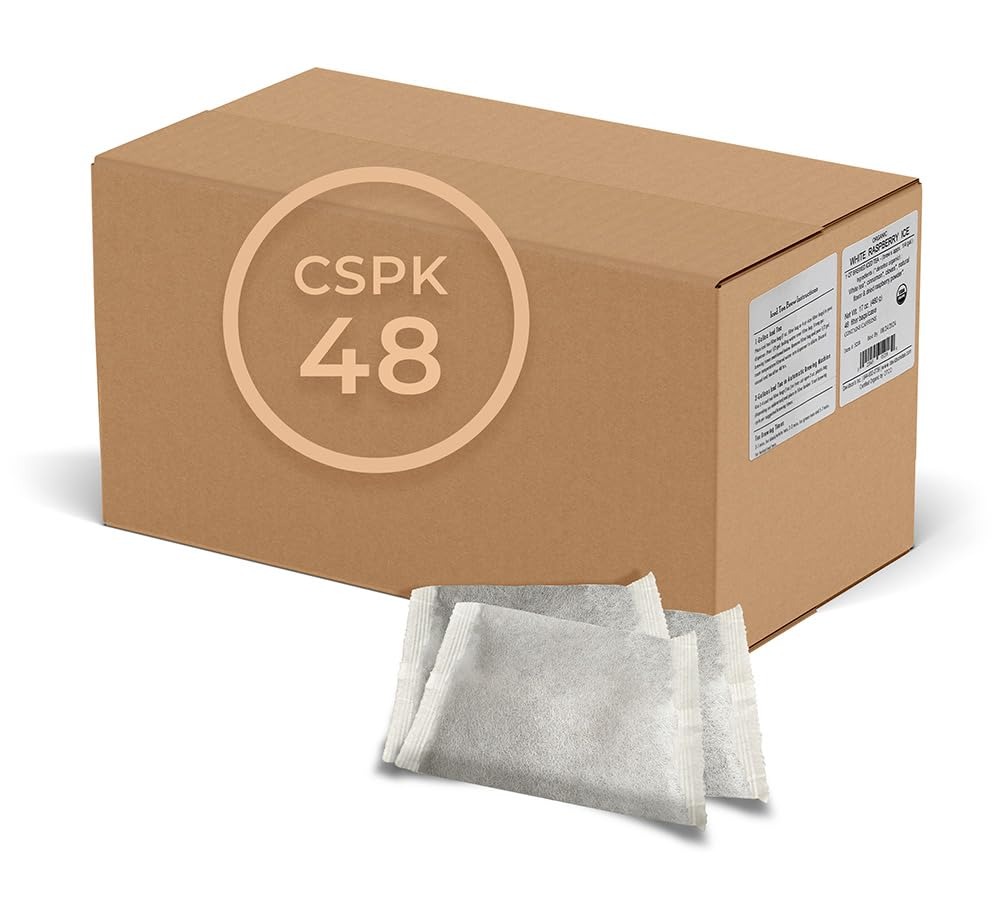
Item Name: Davidson's Organics, Ginger Peach Iced Tea, 1 GAL Size Brew Bag, Case of 48
Bullet Point 1: Ginger Peach Ice combines robust organic black tea with ginger and the essence of sun-ripened peaches. Davidson's Ginger Peach Ice is a robust black tea brew with fruit undertones and a ginger spice finish.
Bullet Point 2: LEAF TO CUP: From our farms in India to your family, Davidson’s Organics is a vertically integrated provider of premium teas at affordable prIced Teas. We grow, import, blend, package, and sell - overseeing the entire journey of our tea from the leaf cuttings to the infusion in your cup.
Bullet Point 3: ALWAYS ORGANIC: Davidson’s Organics is a 3rd generation organic tea grower delivering on its promise of providing top-notch USDA certified organic teas. Our teas are grown non-GMO & free from harmful chemicals and pesticides. We are responsibly sourced and sustainably farmed. We believe in the holistic health of our farms, farmers, plants & animals.
Bullet Point 4: A CUP OF WELLNESS: Davidson’s offers a diverse selection of tea blends for the most discerning palates. From loose leaves to tea bags & Iced Tead, and from ayurvedic to herbal, our organic teas deliver the perfect pick me up or a restful respite. Enjoy our balanced tea blends for optimal health and sipping pleasure.
Bullet Point 5: TRUST OUR TEA: Davidson's Organics was the first purveyor of fine organic teas. Since 1976, we’ve worked tirelessly to develop blends that are true reflections of their names, while being committed to sourcing healthy ingredients grown by generations of skilled small farmers. Enjoy Davidson's Organics, the organic tea that sets the standards for the highest quality.
Product Description: Ginger Peach Ice combines robust organic black tea with ginger and the essence of sun-ripened peaches. Davidson's Ginger Peach Ice is a robust black tea brew with fruit undertones and a ginger spice finish.
Value: 48.0
Unit: Count

Price: 42.49